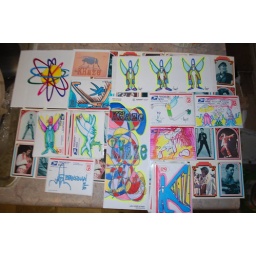
Coming to a street sign near you!Complete with 6 sheets of uncut ELVIS trading cards from 1978!